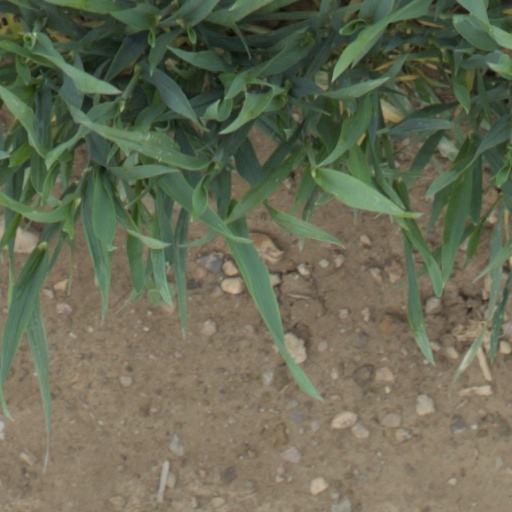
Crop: wheat